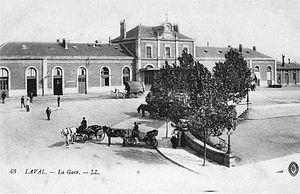
La façade extérieure du bâtiment voyageurs et la cours de la gare de Laval vers 1900.
La gare de Laval est une gare ferroviaire française de la ligne de Paris-Montparnasse à Brest, située à proximité du centre ville de Laval, dans le département de la Mayenne en région Pays de la Loire. Elle est en bordure nord du centre-ville, sur la rive gauche de la Mayenne. Ouverte sur le sud, elle tourne le dos au quartier des Pommeraies, construit au nord de la voie ferrée. Elle est reliée à la vieille ville par l'avenue Robert-Buron, qui permet notamment de gagner la rue de la Paix, l'un des principaux axes commerçants du centre. Le château de Laval est distant d'environ un kilomètre.